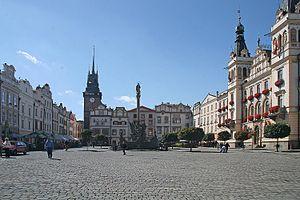
Pardubice est une ville de la Tchéquie, chef-lieu du district de Pardubice et capitale de la région de Pardubice. Sa population s'élevait à 90 044 habitants en 2017.